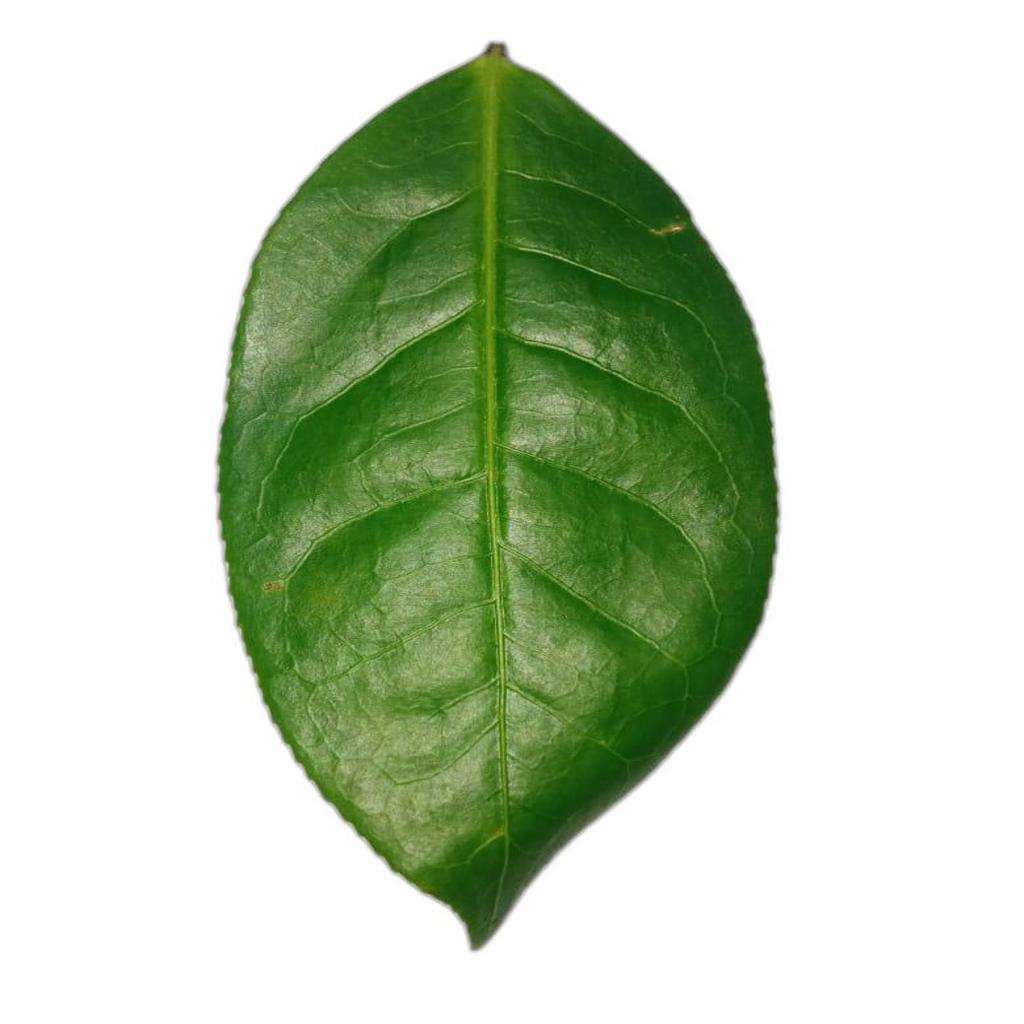
Label: Healthy